'76 (comics)

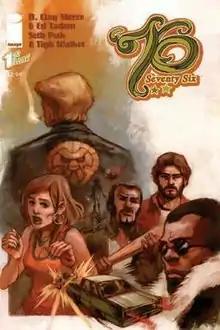
Cover to issue #1 of" '76" (2007)Art by Ed Tadem, cover logo by Steve Griffin.

'76 is an eight-issue 2007 comic book limited series published by Image Comics, and written by B. Clay Moore and Seth Peck, and illustrated by Ed Tadem and Tigh Walker. Each issue of the mini-series, both set in the year 1976, focus on separate, ongoing storylines; one story takes place in New York City, and the other in Los Angeles. Both are crime dramas, drawn in monochrome and the series draws heavily upon 1970s 'street' culture. The series has been reviewed as not so much "a flip-book" but instead "more like a drive-in double feature".